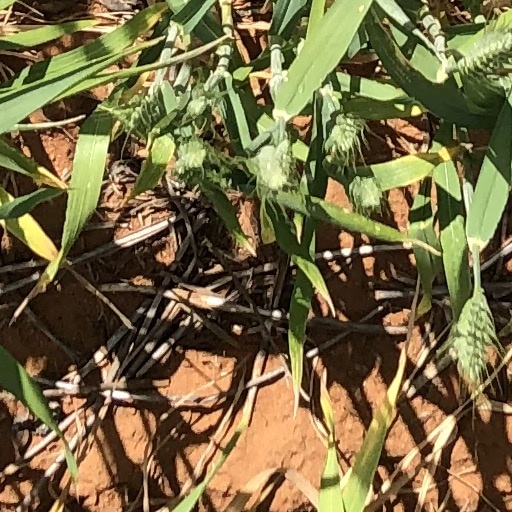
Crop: wheat